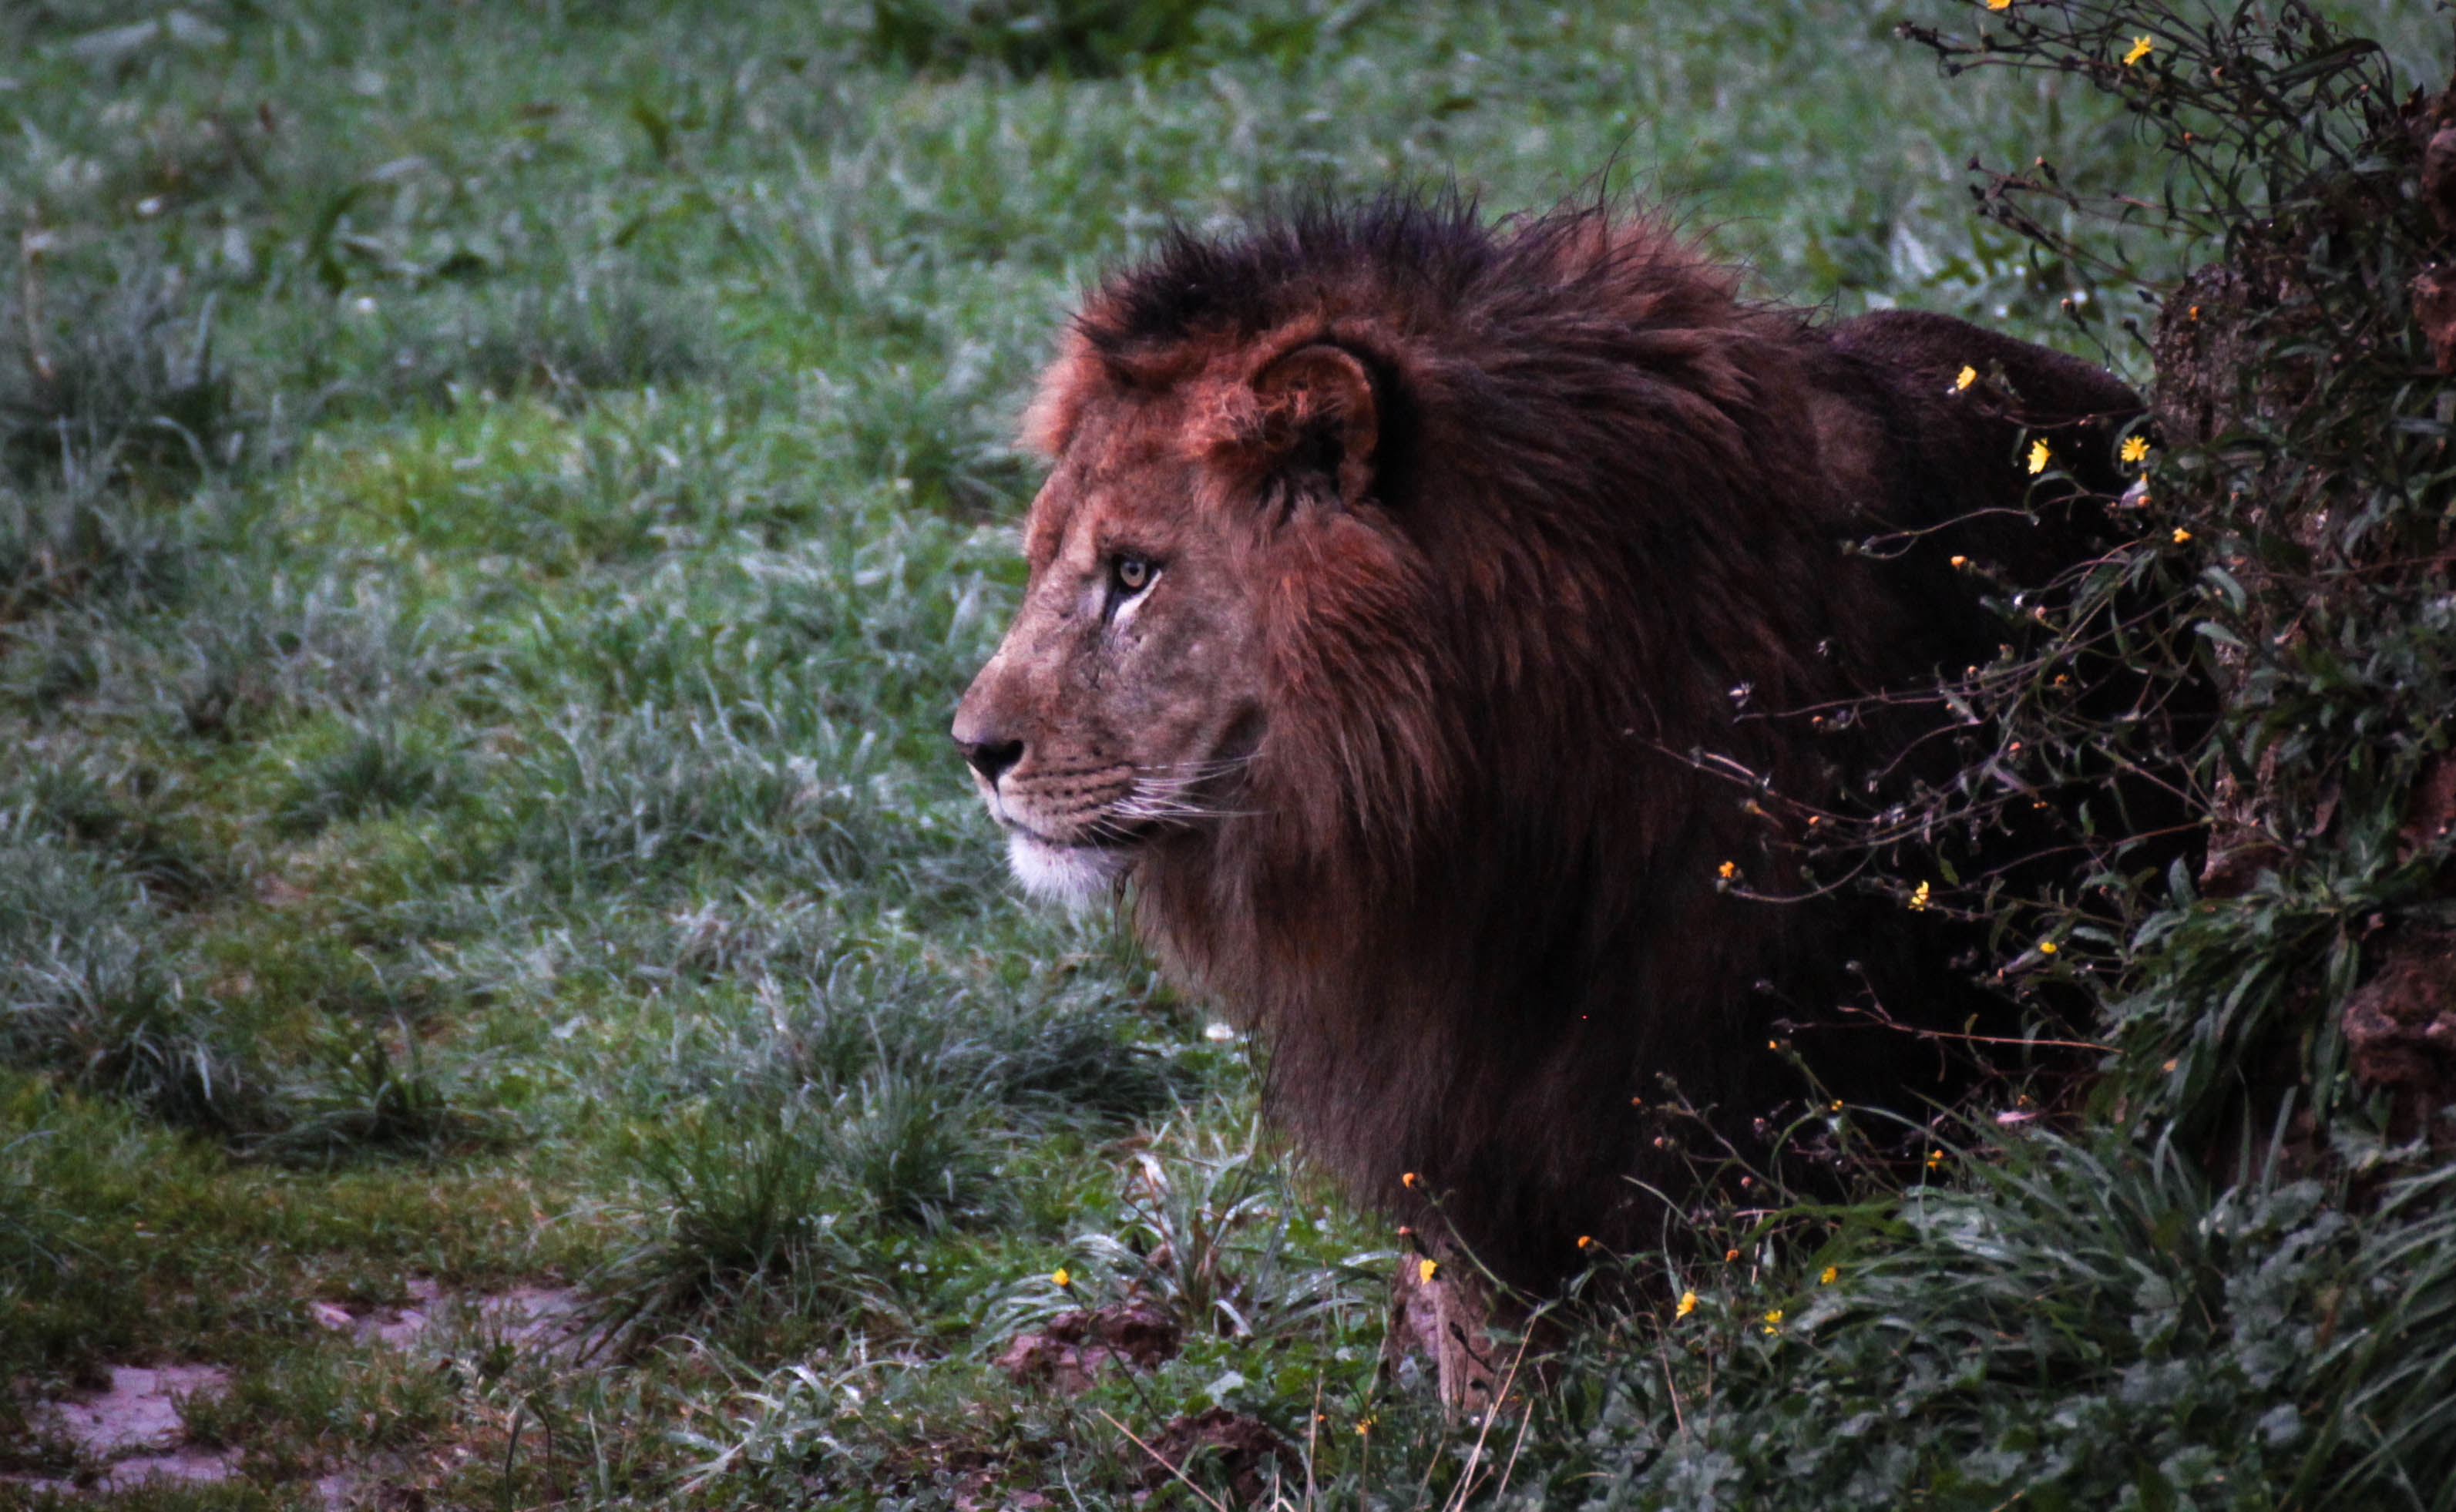
nature, wildlife, zoo, mammal, fauna, lion, animals, vertebrate, leon, big cats